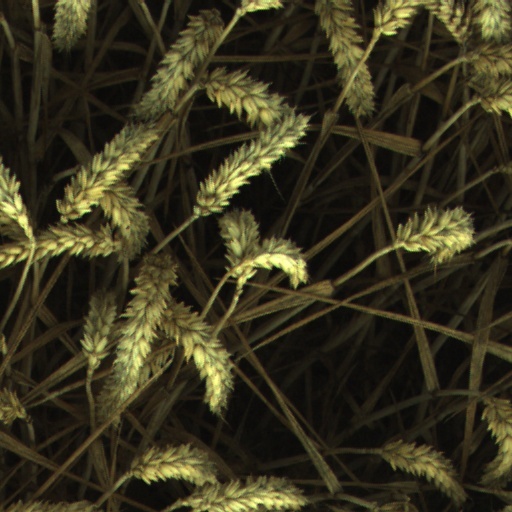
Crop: wheat